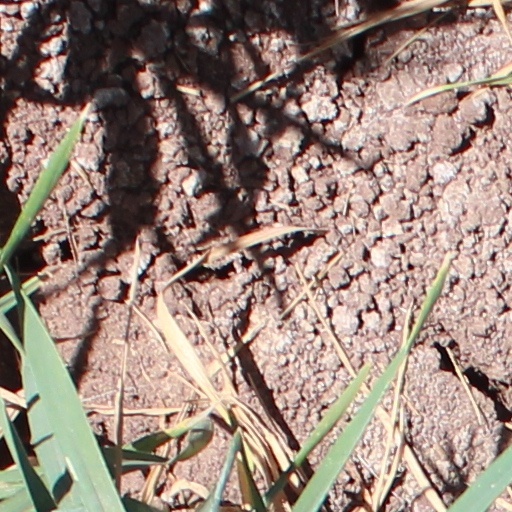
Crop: wheat